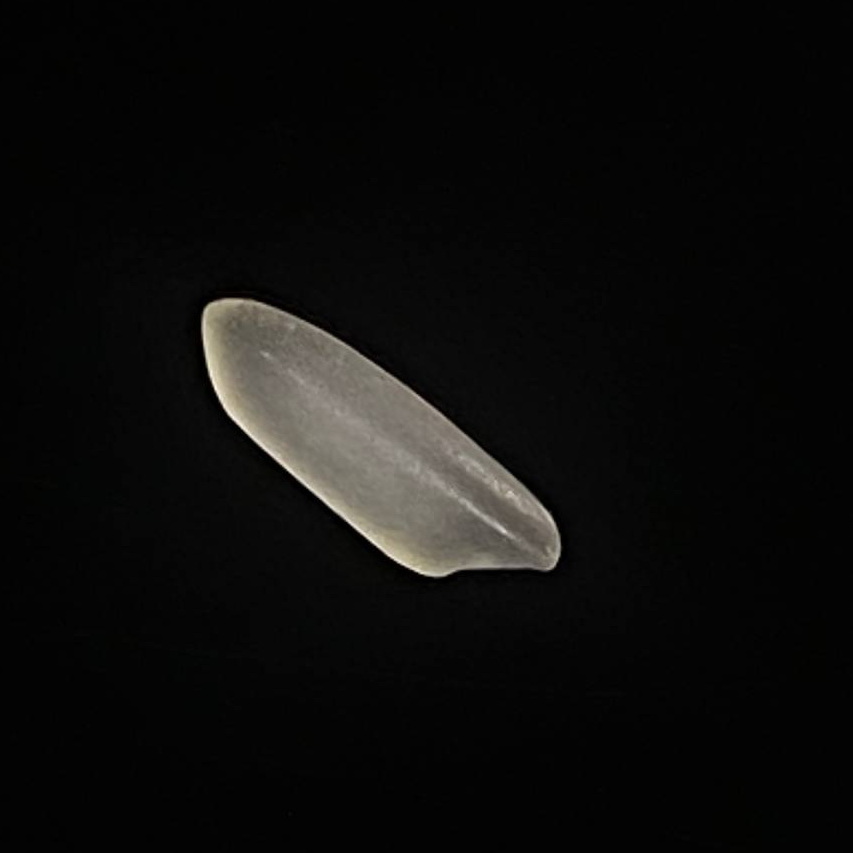
Rice variety: Najirshail